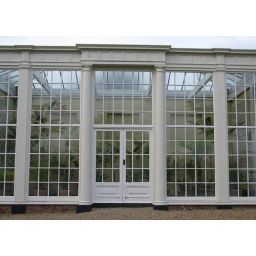
Five bays created by wooden pilasters, windows with glazing bars, rear brick wall; late eighteenth century.